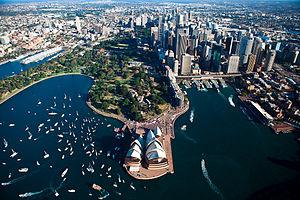
Les Jardins botaniques royaux de Sydney, en Australie, sont les plus centraux des trois grands jardins botaniques ouverts au public à Sydney. Le parc, géré par la même société que The Domain voisin, est libre d'accès et ouvert tous les jours de l'année.
Bennelong Point est un quartier de la ville de Sydney, connu comme étant l'endroit où est situé l'Opéra de Sydney.